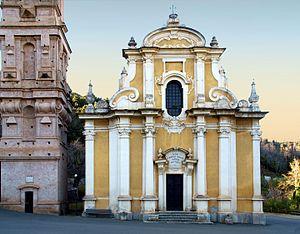
La Porta, Castagniccia (Corse) - Façade occidentale de l'église Saint-Jean-Baptiste (MH)
Le Tour de Corse 1978, disputé du 4 au 5 novembre 1978, est la soixante-deuxième manche du championnat du monde des rallyes courue depuis 1973, et la dixième manche du championnat du monde des rallyes 1978. C'est également la dix-huitième des dix-neuf épreuves de la Coupe FIA 1978 des pilotes de rallye, créée l'année précédente. L'épreuve fait aussi partie du championnat de France des rallyes.
L'église Saint-Jean-Baptiste est une église catholique située à La Porta, en France.
Le Tour de Corse 1977, disputé du 5 au 6 novembre 1977, est la cinquante-et-unième manche du championnat du monde des rallyes courue depuis 1973, et la dixième manche du championnat du monde des rallyes 1977. C'est également la dix-huitième des vingt épreuves de la Coupe FIA 1977 des pilotes de rallye, nouvellement créée. L'épreuve fait aussi partie du championnat de France des rallyes.
Le Tour de Corse 1976, disputé du 6 au 7 novembre 1976, est la quarantième manche du championnat du monde des rallyes courue depuis 1973 et la neuvième manche du championnat du monde des rallyes 1976. L'épreuve fait également partie du championnat de France des rallyes.